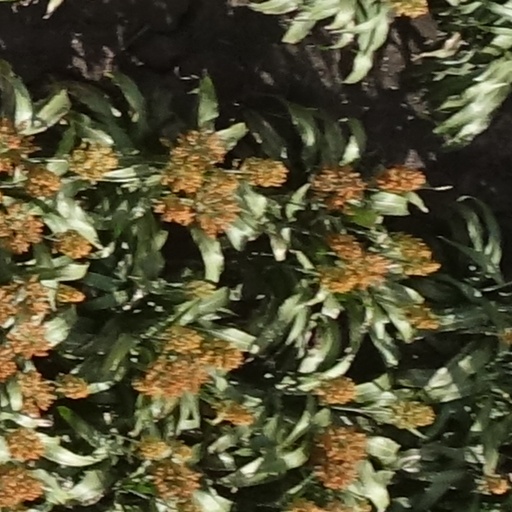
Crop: sorghum